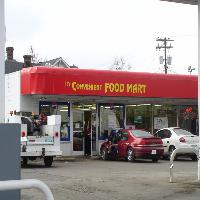
Weather: cloudy or overcast